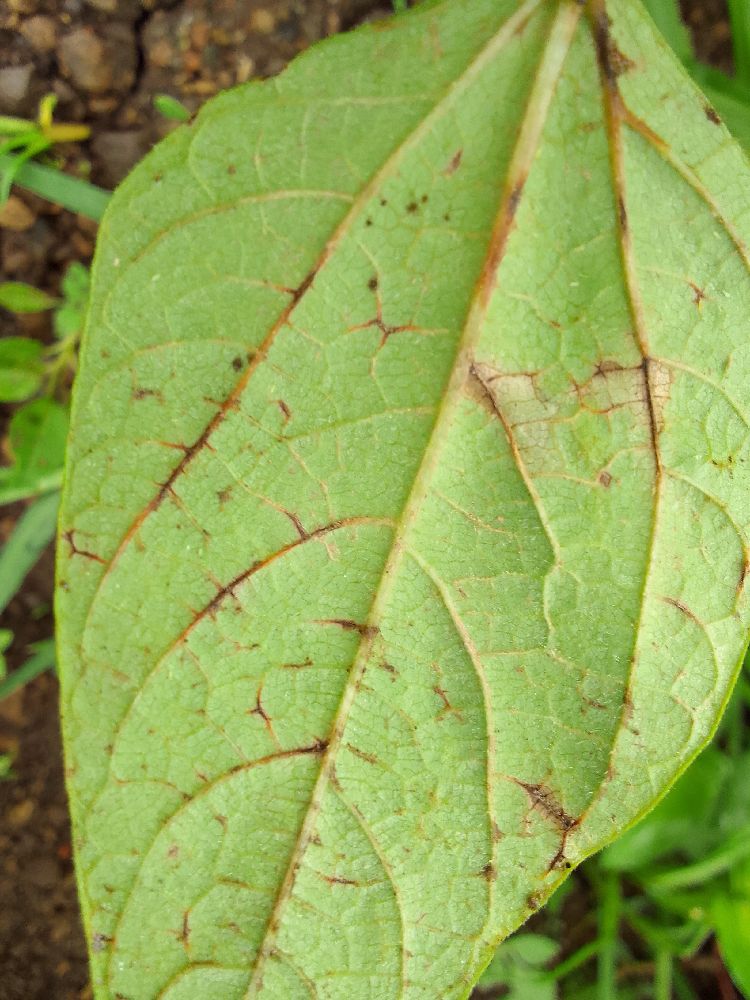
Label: anthracnose